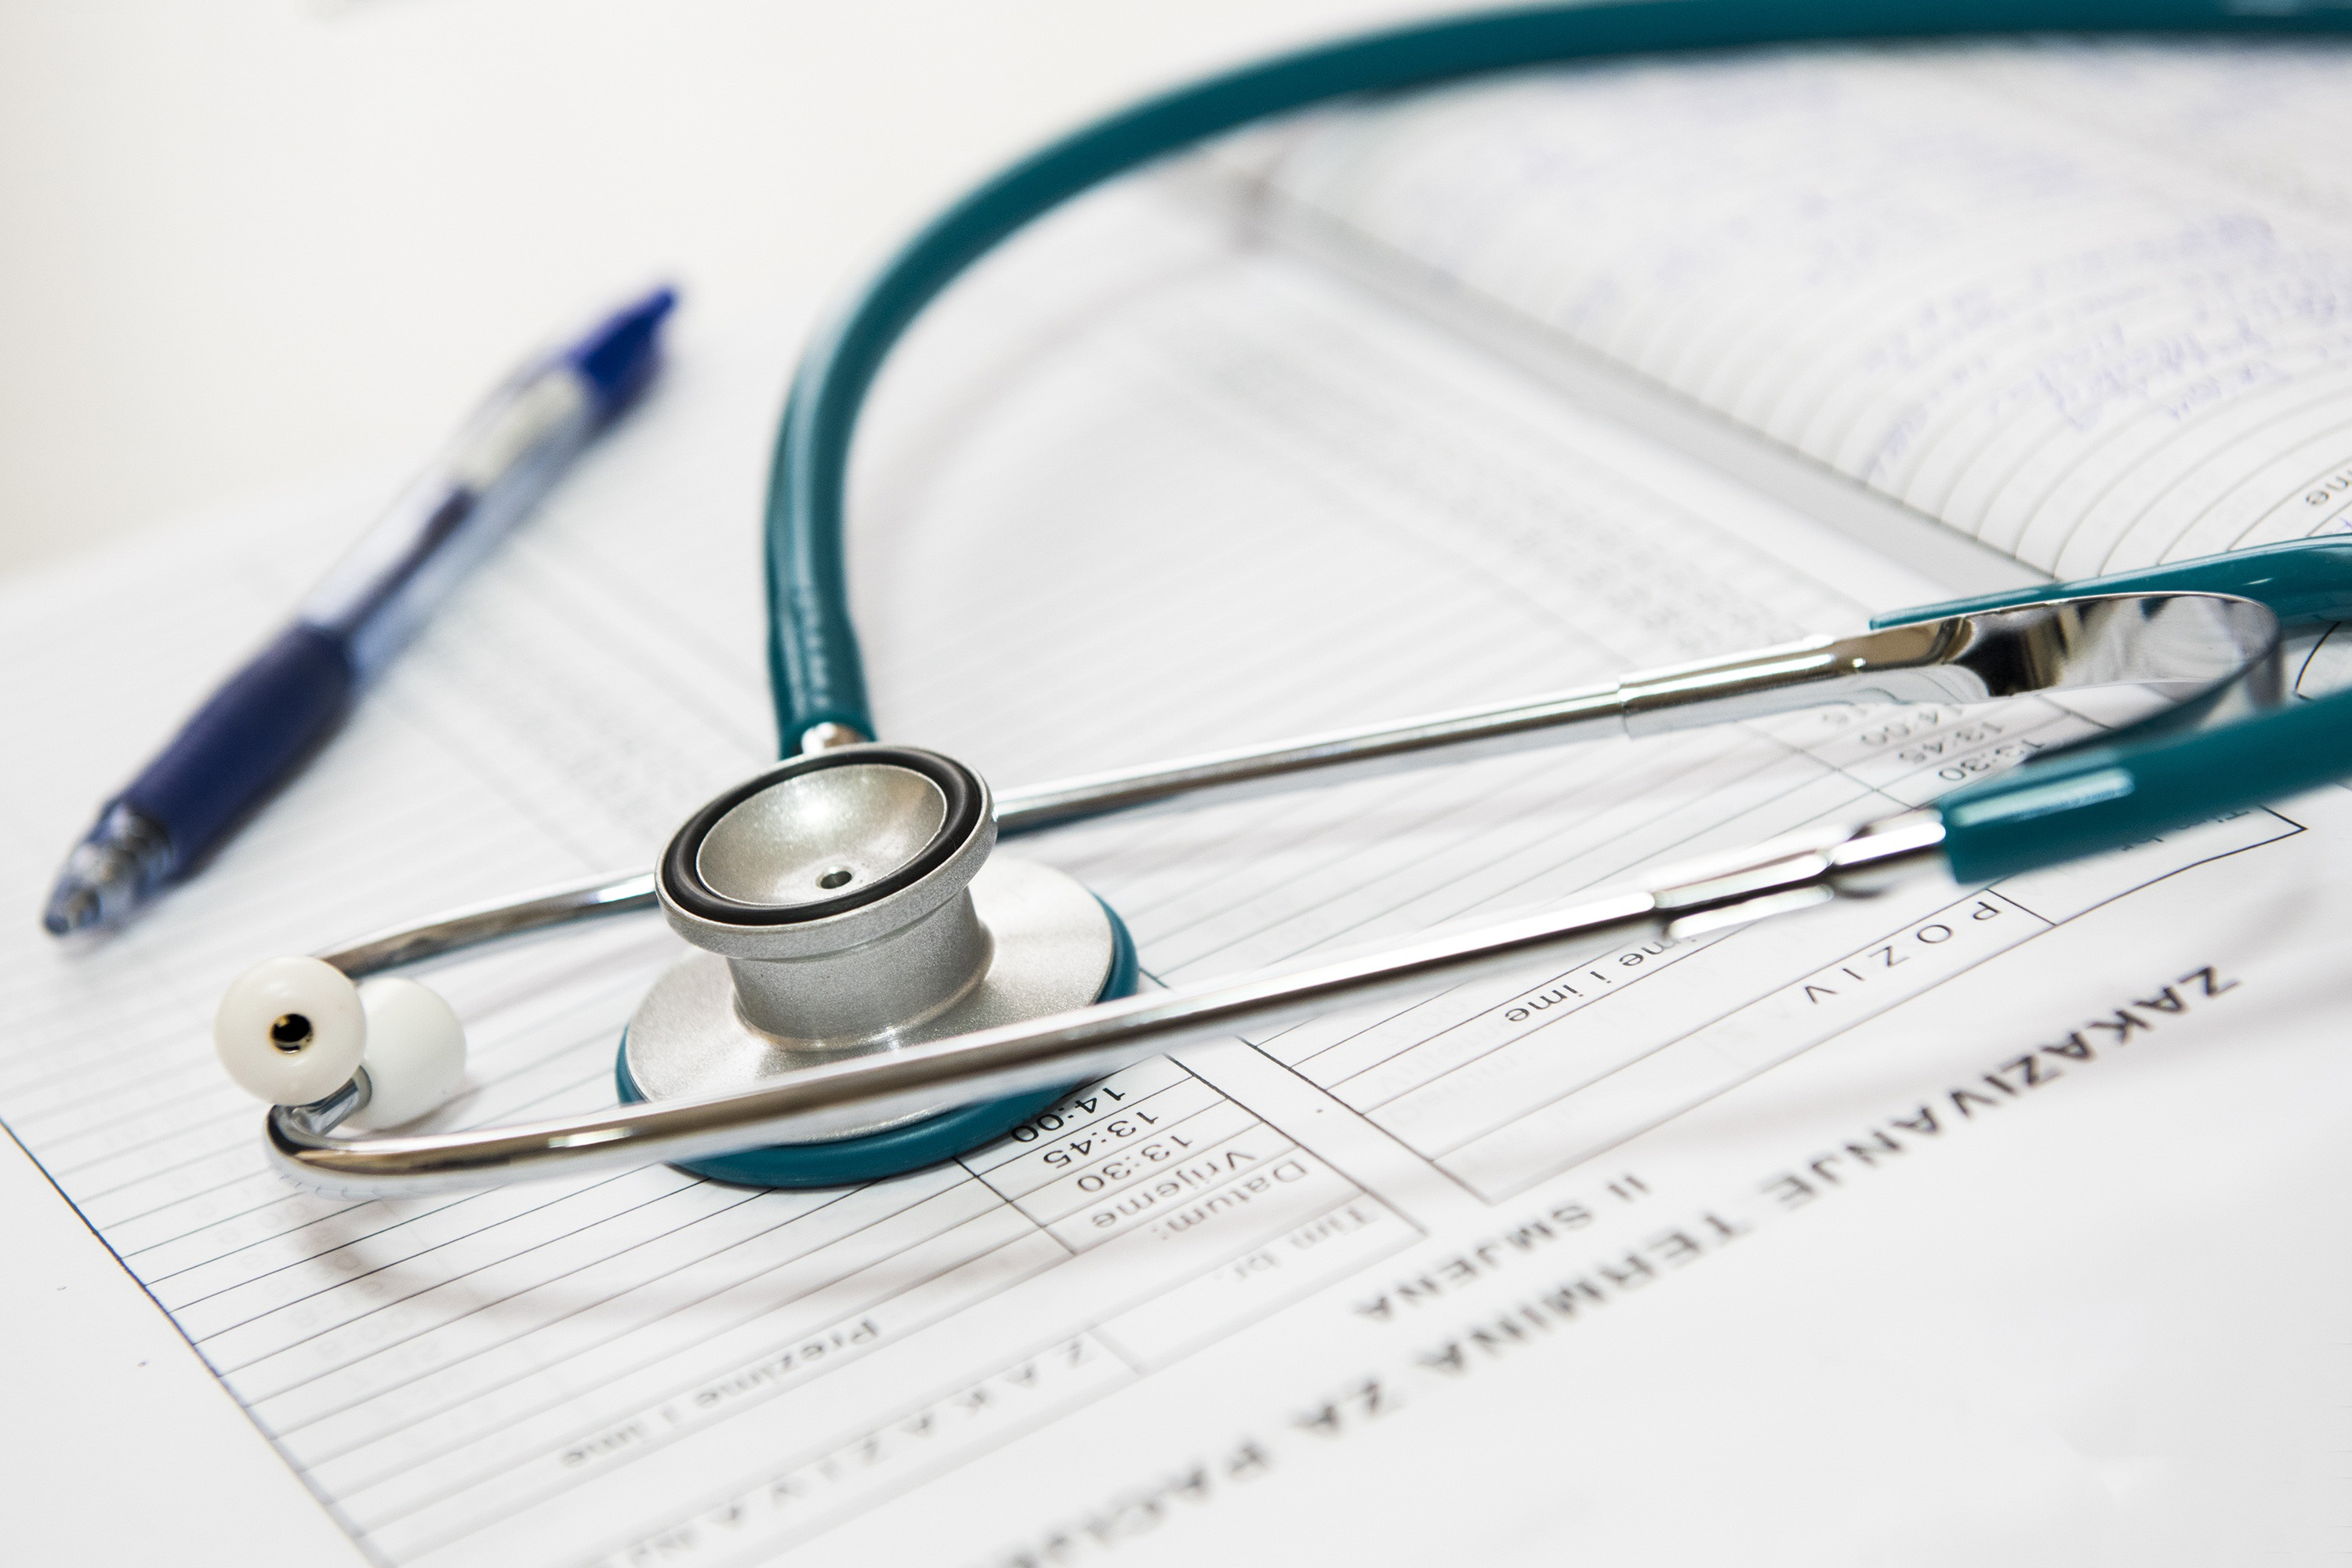
medical equipment, stethoscope, medical, service, circle